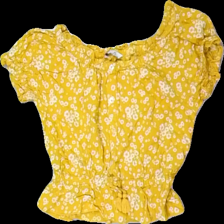
View: front
Type: Top
Category: Children
Brand: Cubus
Colors: Yellow, White
Material: 100% Viscose
Pattern: Floral print
Cut: Regular
Size: 152
Season: All
Price range: 50-100
Recommended usage: Reuse